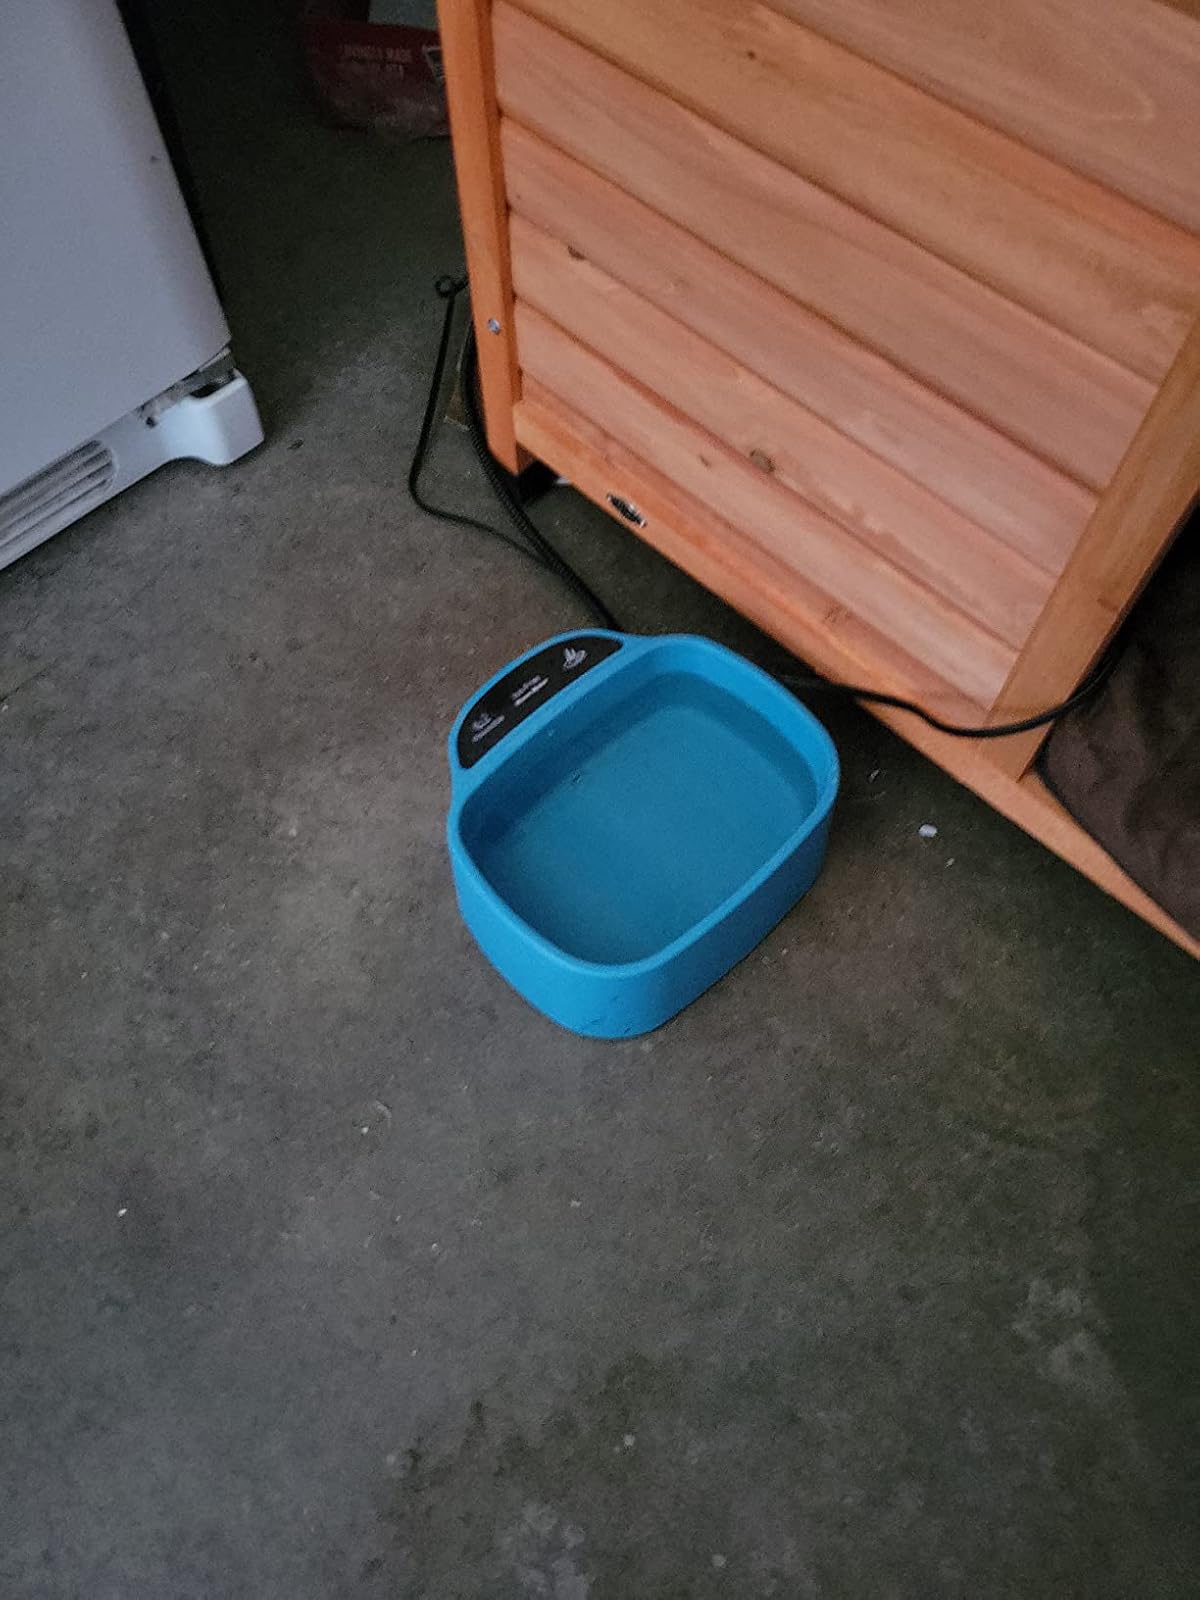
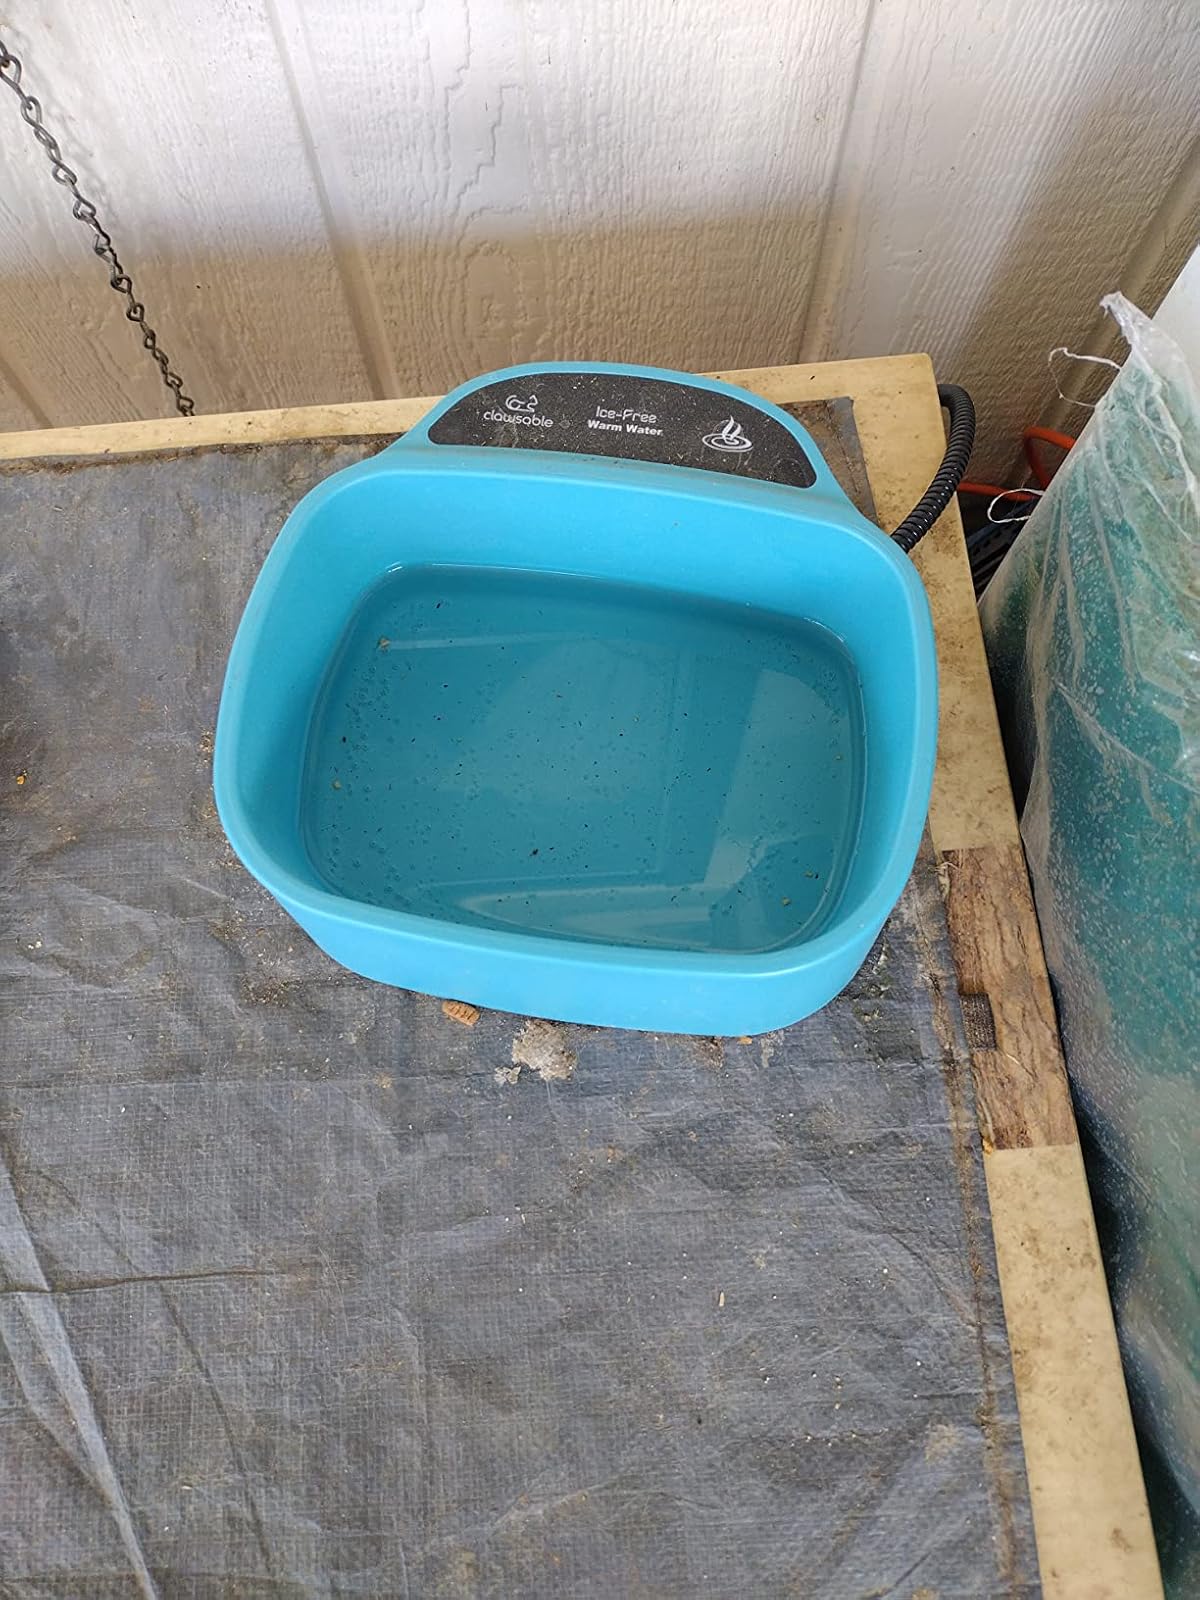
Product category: items_bowl
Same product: yes